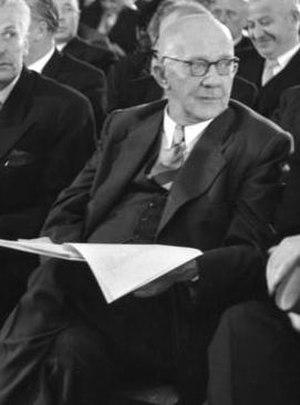
L’élection présidentielle allemande de 1949, première élection présidentielle de la République fédérale d'Allemagne, se tient le 12 septembre 1949, afin d'élire le président fédéral pour un mandat de cinq ans au suffrage indirect.